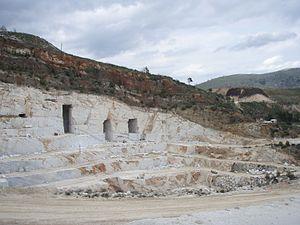
Les frontons du Parthénon sont deux ensembles de statues en marbre du Pentélique originellement situés sur les façades est et ouest du Parthénon, sur l'acropole d'Athènes. S'ils ont été réalisés par plusieurs artistes, dont Agoracritos, le maître d'œuvre fut certainement Phidias.